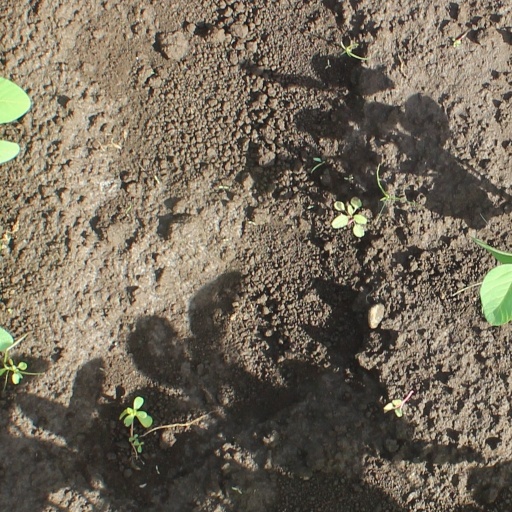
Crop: soybean